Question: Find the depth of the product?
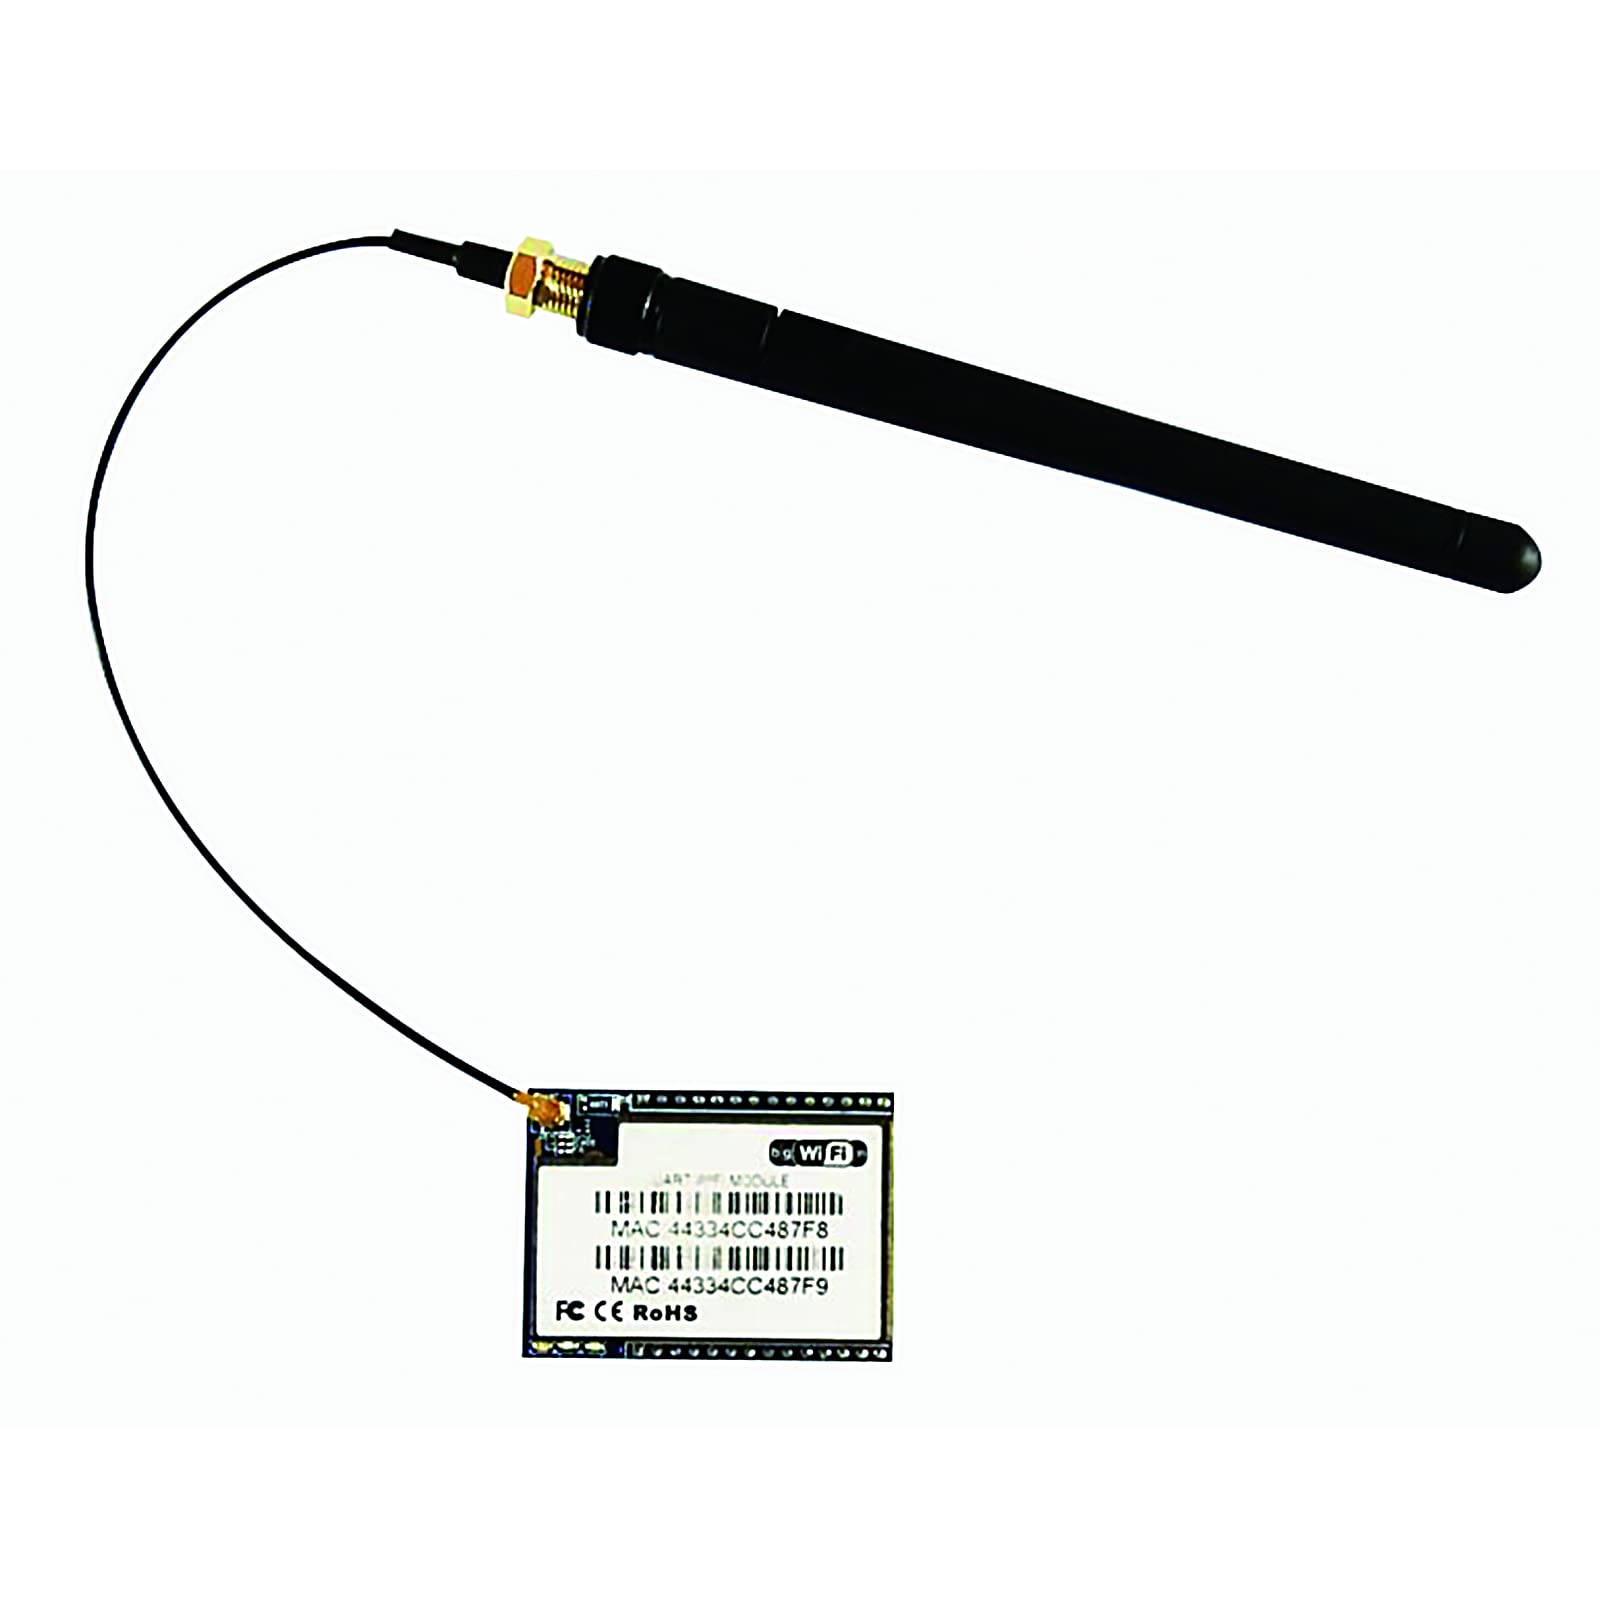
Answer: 9.0 centimetre